Rainbows in mythology

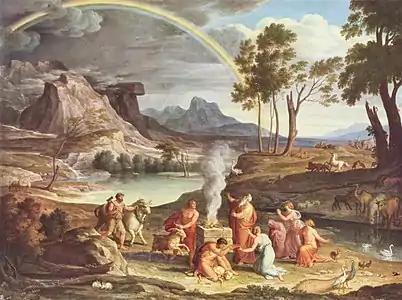
"Noah's Thanksoffering" (c.1803) by Joseph Anton Koch. Noah builds an altar to the Lord after being delivered from the Flood; God sends the rainbow as a sign of his covenant (Genesis 8–9).

The rainbow has been a favorite component of mythology throughout history among many cultures around the world. Abrahamic traditions see it as a covenant with God to preserve the world from a second flood. Whether as a bridge to the heavens, messenger, archer's bow, or serpent, the rainbow has served as a symbol for millennia. There are myriad beliefs in a complex diversity with several repeated themes.